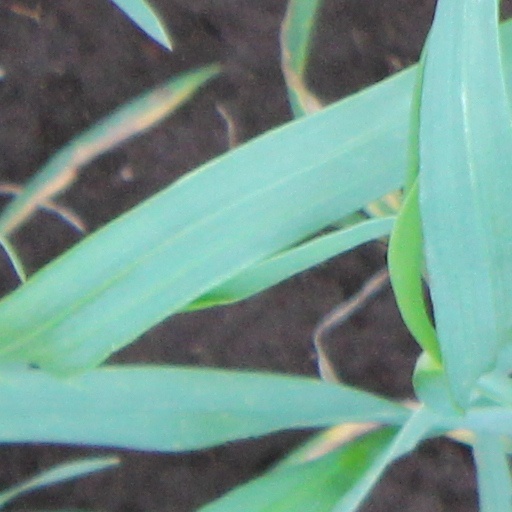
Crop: wheat